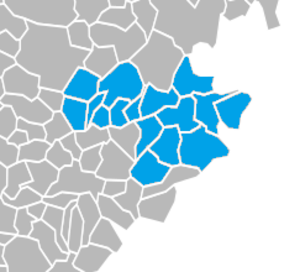
Petite Gavacherie, enclave linguistique du poitevin-saintongeais, dans sa partie du département de la Gironde. Légende Bleu
La petite Gavacherie ou Gavacherie de Monségur est une aire linguistique située dans la vallée du Dropt autour du bourg de Monségur dans le sud-est de l'Entre-deux-Mers et du département de la Gironde, en région Nouvelle-Aquitaine. Il s'agit d'une enclave, dans une région de tradition gasconne, peuplée à partir du XVᵉ siècle par des colons au parler saintongeais, appelés localement « gavaches » ou « marots ».